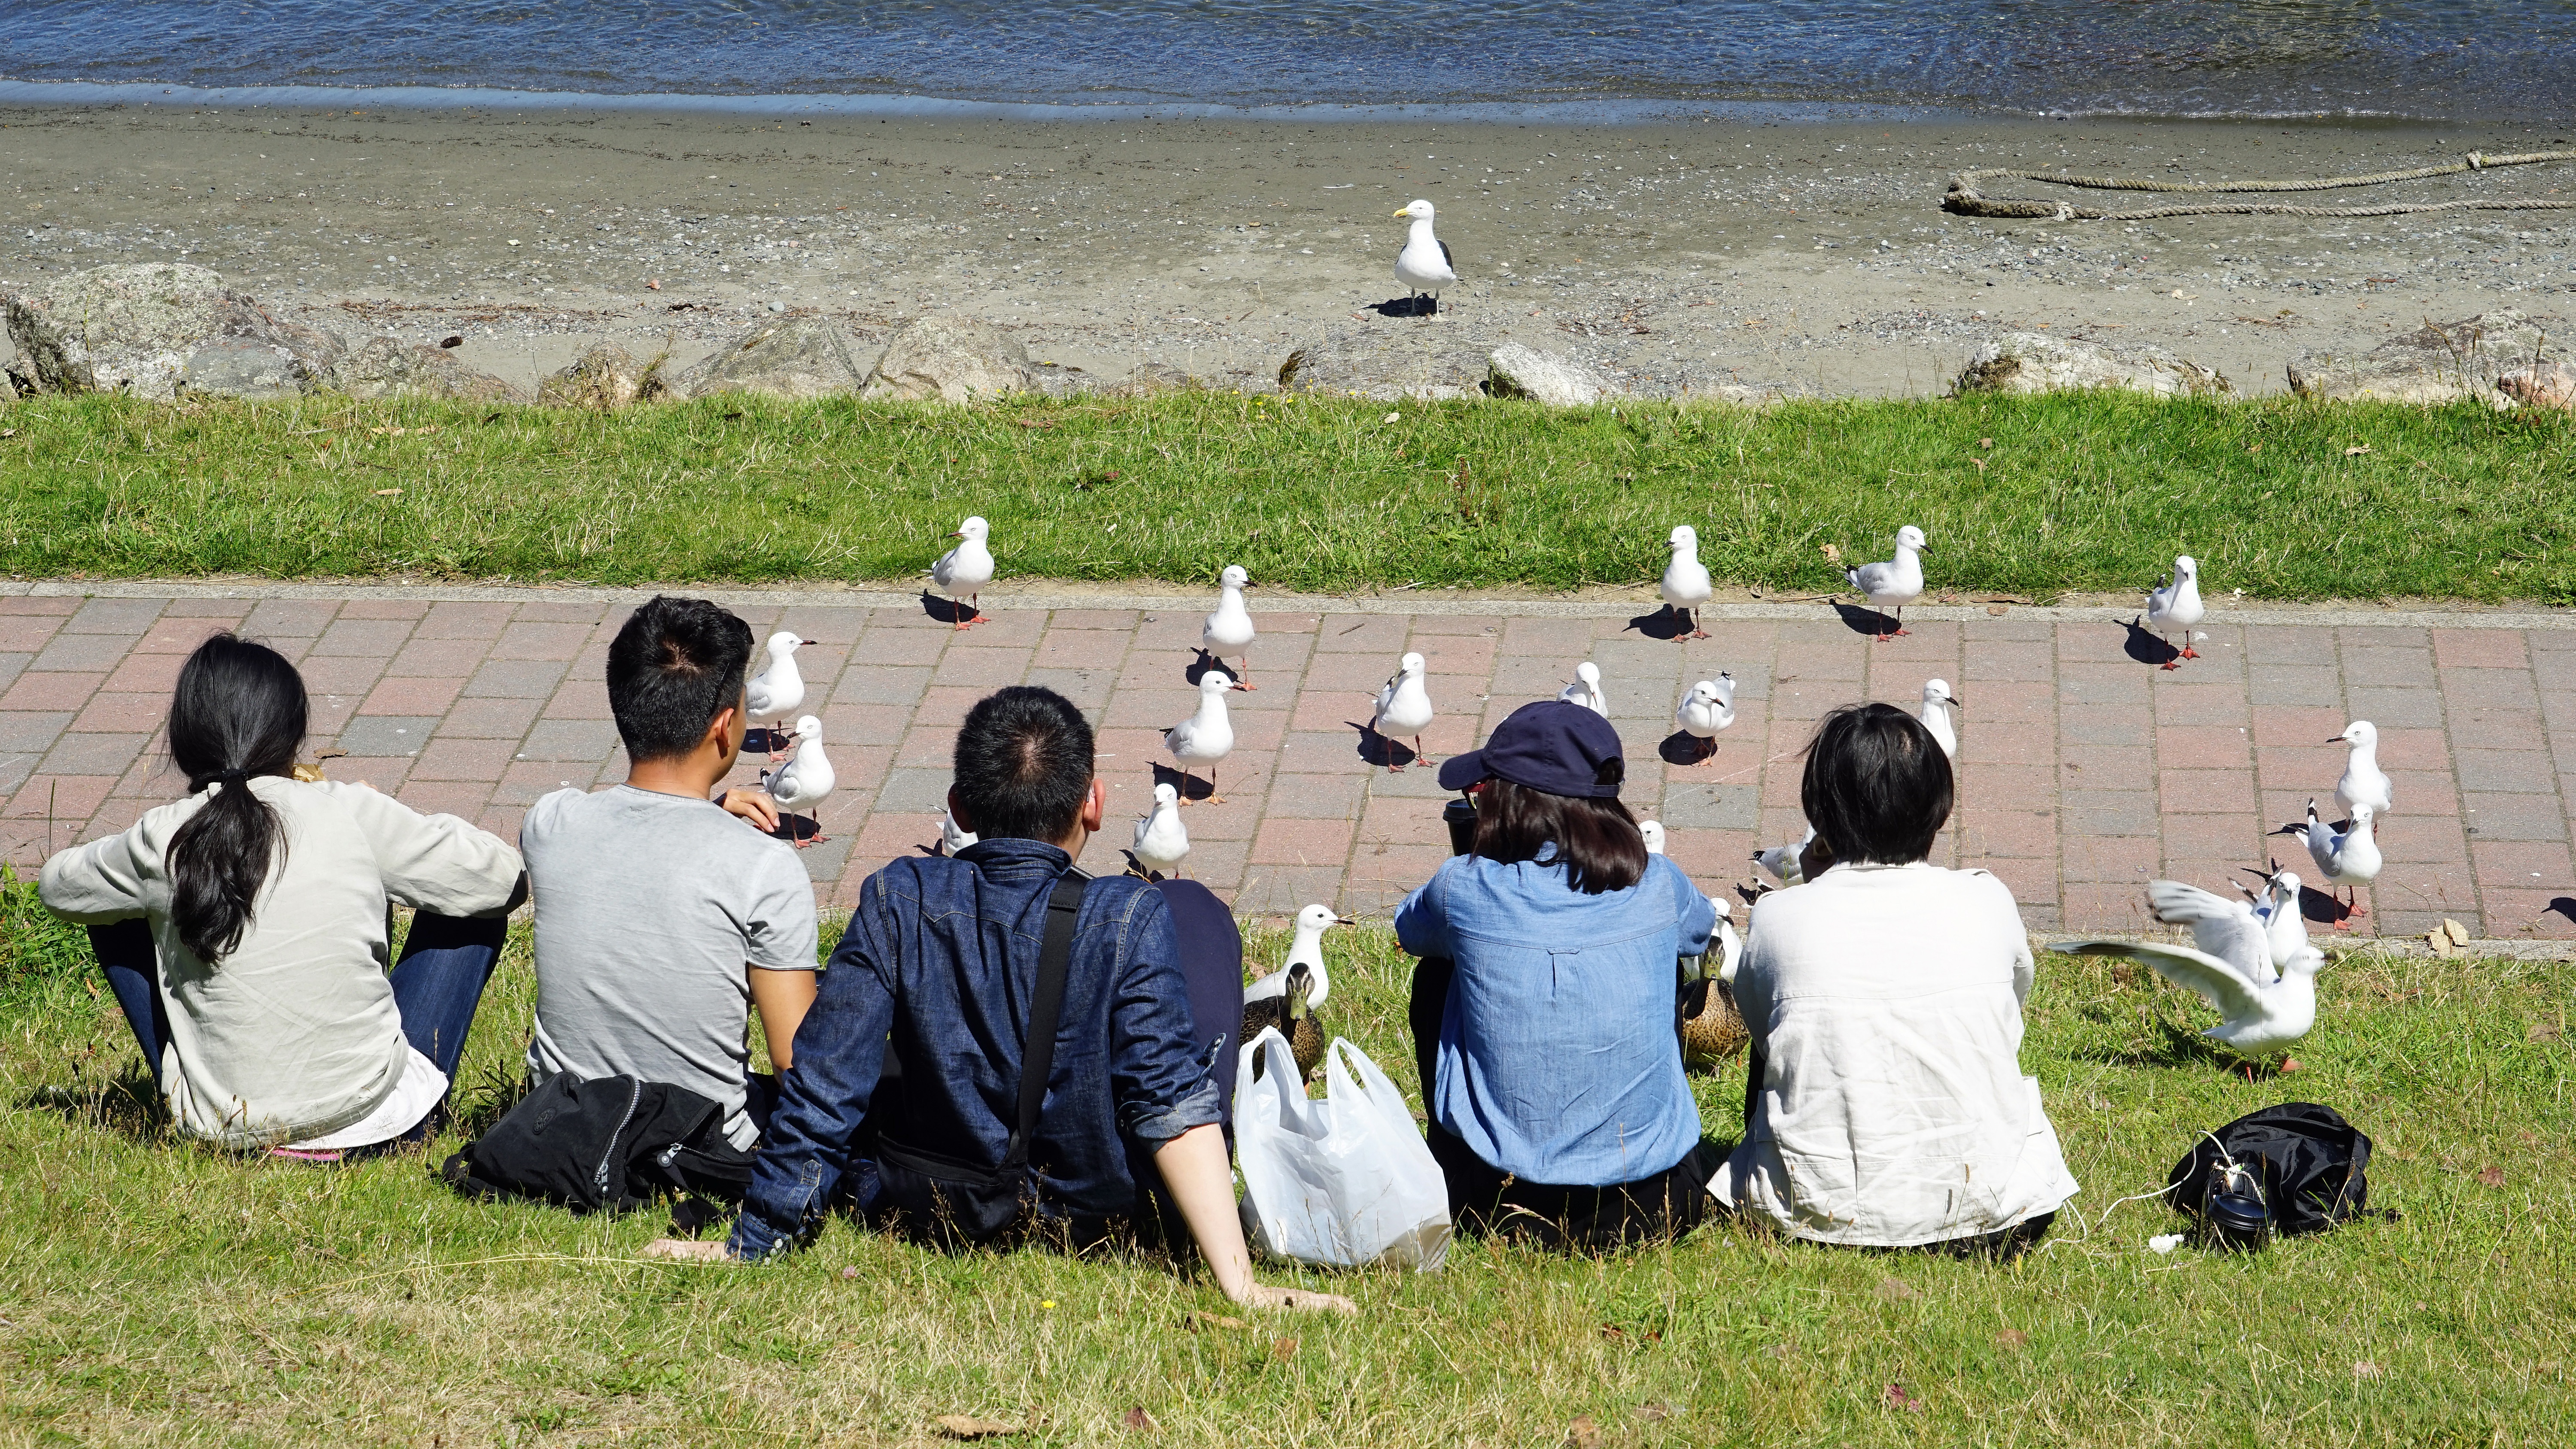
nature, bird, people, summer, feed, human, sit, gulls